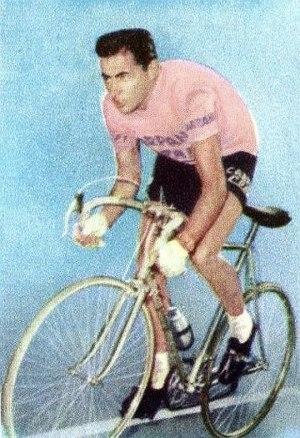
Angelo-Fausto Coppi, dit Fausto Coppi, né le 15 septembre 1919 à Castellania dans le Piémont et mort le 2 janvier 1960 à Tortone, est un cycliste italien. Professionnel de 1940 à 1959, il est considéré comme l'un des plus grands coureurs de l'histoire du cyclisme, ce qui lui vaut le surnom de « campionissimo ». Premier coureur à réaliser le doublé Tour d'Italie-Tour de France en 1949, il remporte notamment cinq Tours d'Italie, deux Tours de France, cinq Tours de Lombardie, trois Milan-San Remo, un Paris-Roubaix, une Flèche wallonne, quatre Championnats d'Italie sur route et trois championnats du monde : un sur route et deux en poursuite. Il détient également le record de l'heure de 1942 à 1956. Sa carrière a été marquée par sa rivalité avec Gino Bartali. Coureur complet, son palmarès compte des victoires majeures dans différents types de compétition, sur route et sur piste. Il a acquis nombre de victoires au bout de longues échappées solitaires.